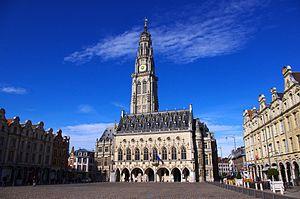
La place des Héros est une place historique de la commune d'Arras dans la région Hauts-de-France. La place est de type grand-place qui se caractérise par un aspect complètement minéral que l'on retrouve dans de nombreuses villes des anciens Pays-Bas. Il s'agit, avec la Grand-Place d'Arras voisine, de la place centrale historique et principale de la ville.